Erasmus Haworth

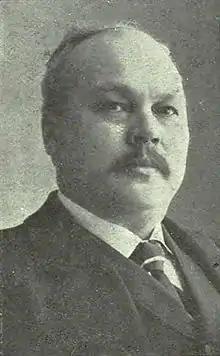
Erasmus Haworth, circa 1908

Born on a farm near Indianola, Iowa, he graduated from the University of Kansas with a Bachelor of Science degree in 1881 and received a master's degree there in 1884. He received his doctoral degree from Johns Hopkins University in 1888. He taught at various colleges, and was appointed professor of geology and mineralogy at the University of Kansas in 1892, where he remained until 1920. Today, Haworth Hall, a building named after Haworth, houses the Division of Biological Sciences at the University of Kansas.